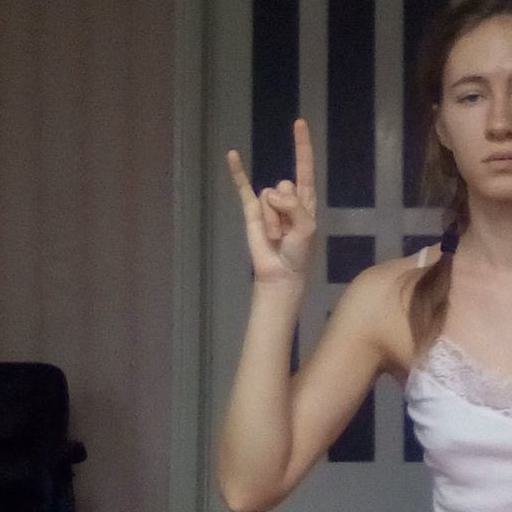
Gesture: rock